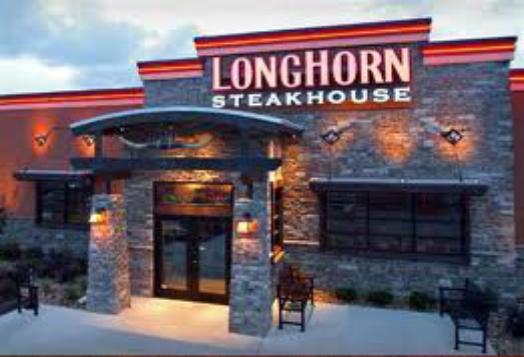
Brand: LongHorn Steakhouse
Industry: Food